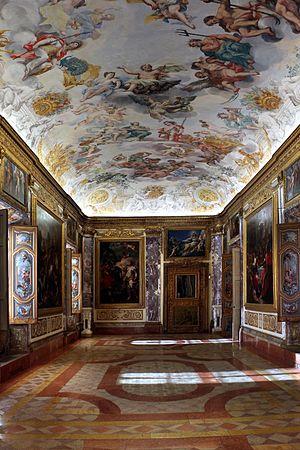
Le Palais Buonaccorsi est un édifice historique de Macerata située au nᵒ 24 Via Don Minzoni. Le bâtiment abrite à présent les Musées municipaux du palais Buonaccorsi et abrite le Musée des carrosses, les collections d'art ancien et moderne et la bibliothèque Amedeo Ricci.
Les Marches sont une région d'Italie centrale dont le siège se situe dans la Ville portuaire d'Ancône, et qui compte 1,528 210 millions d'habitants sur 9 401,38 km² au 30 avril 2018.